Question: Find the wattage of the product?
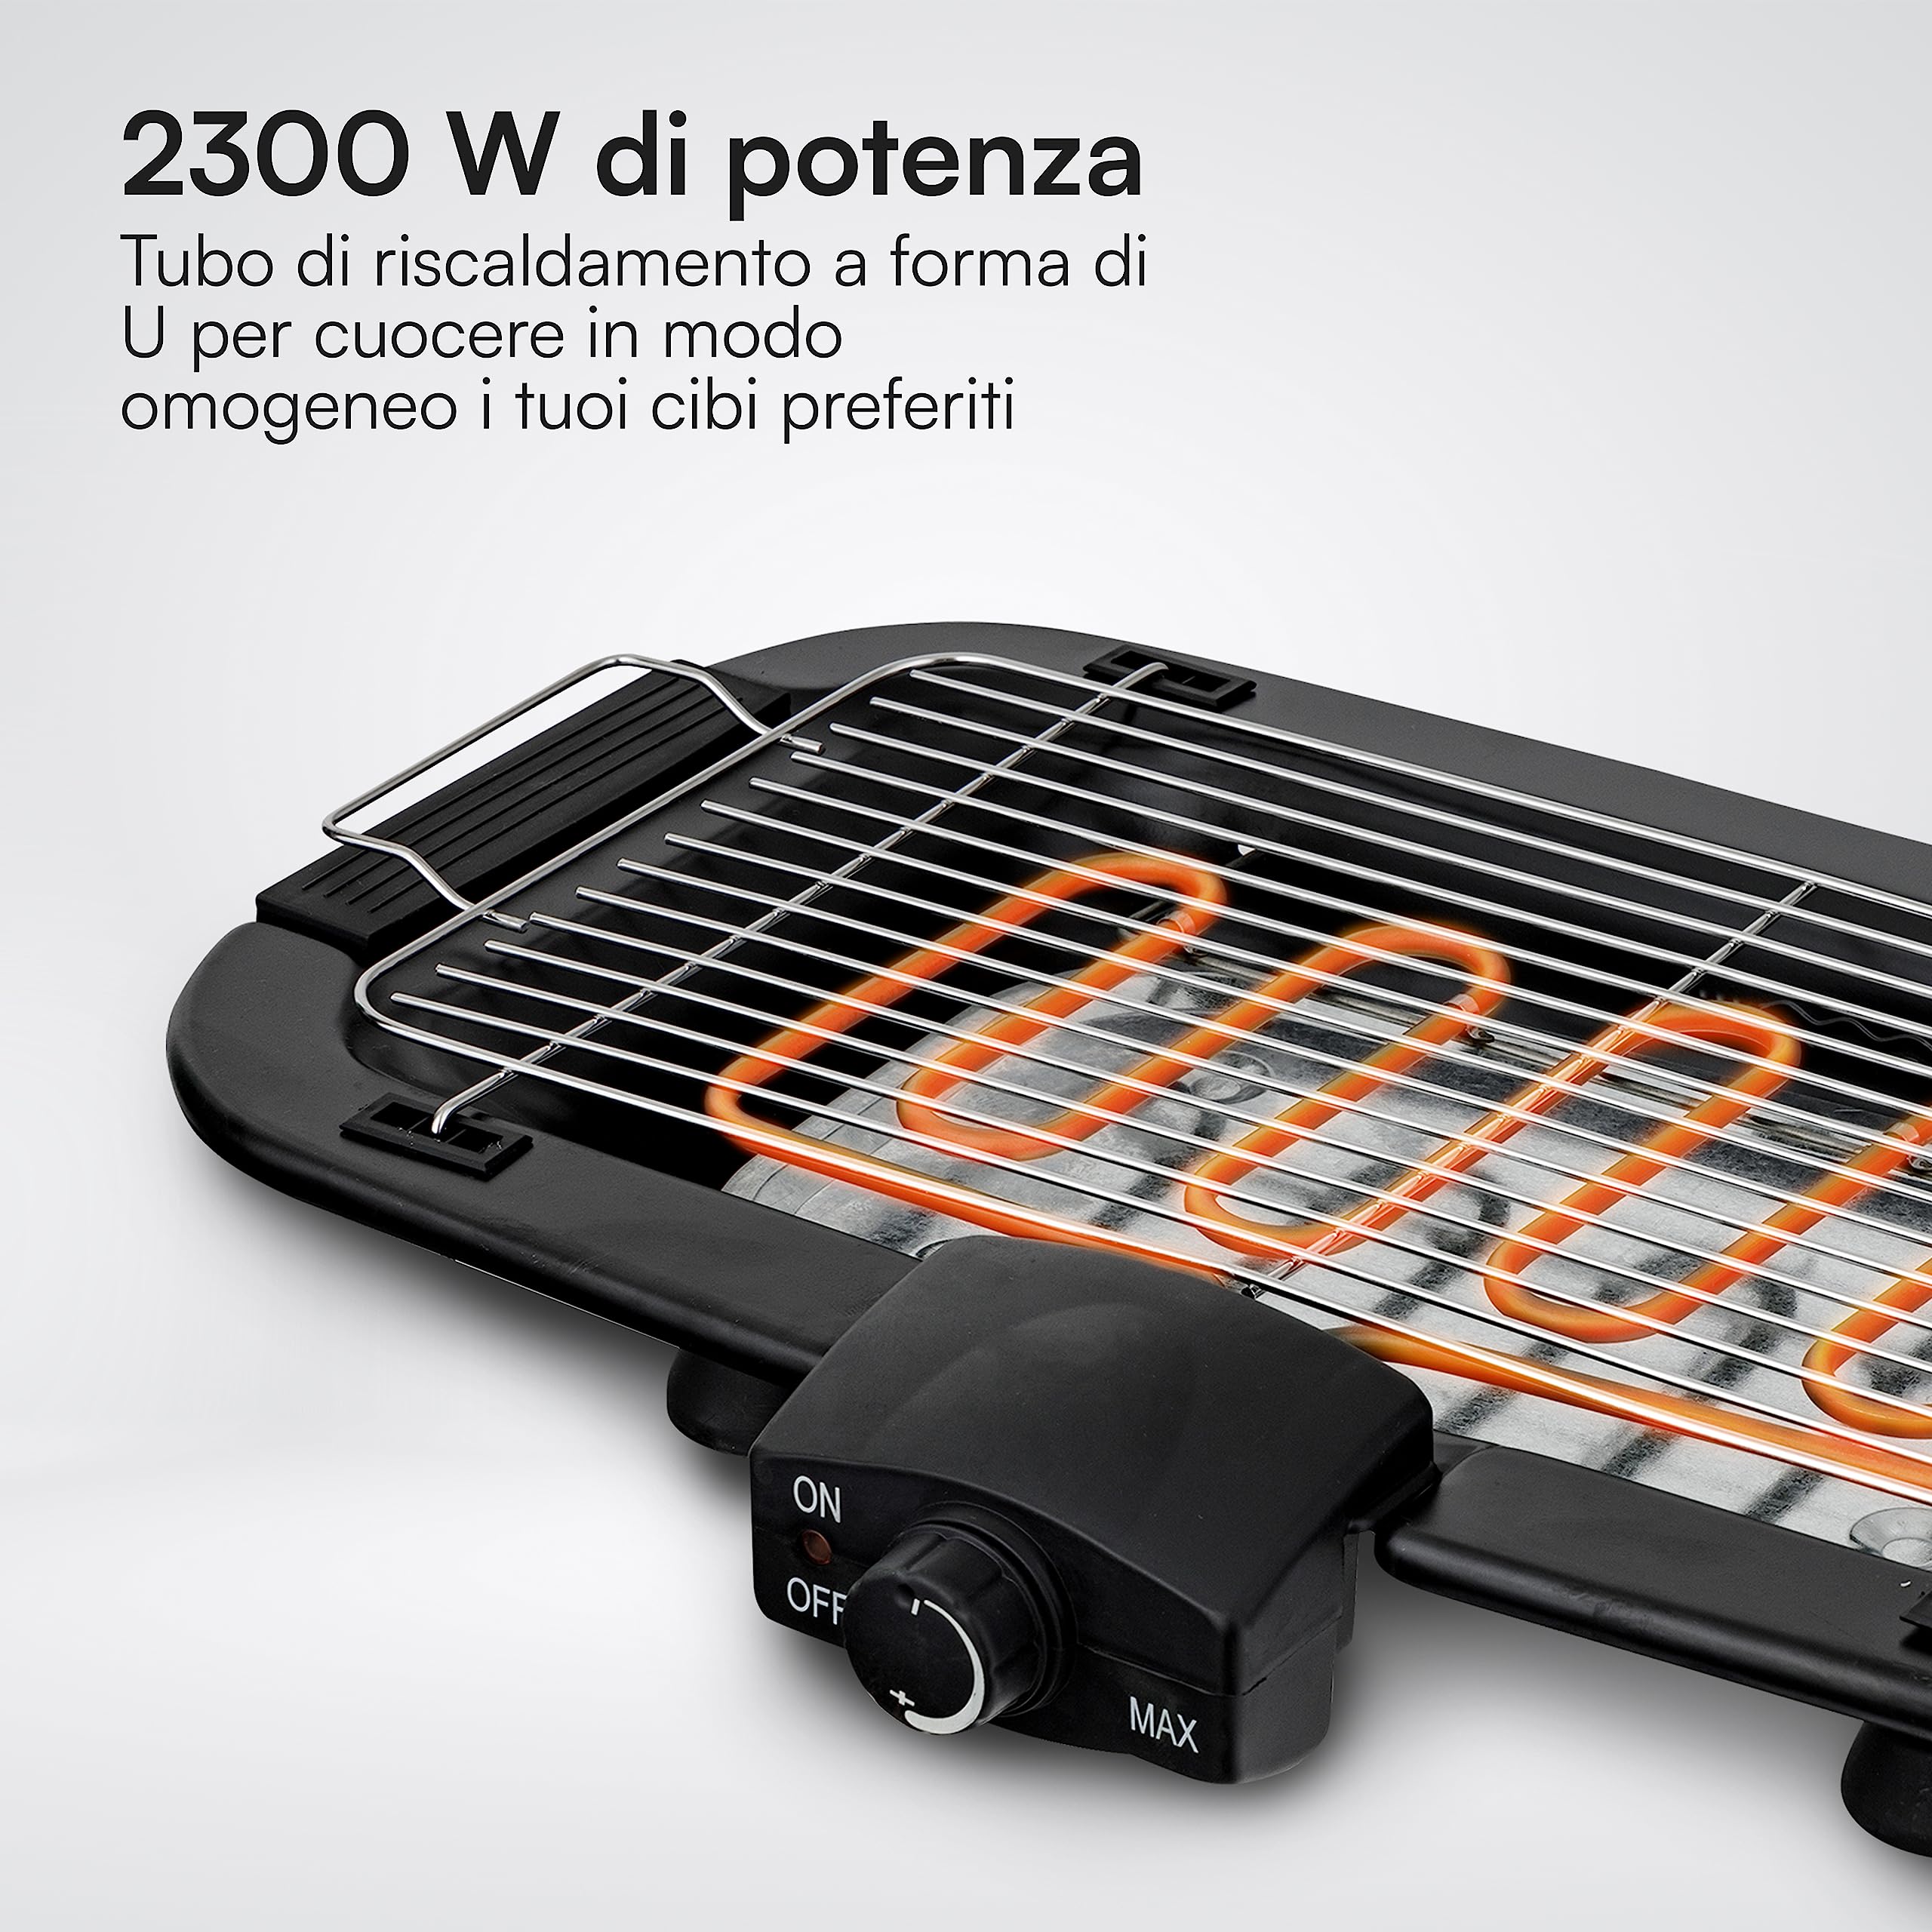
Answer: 2300.0 watt